Yūsuke Nakanishi

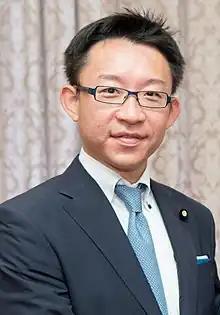
Nakanishi in 2017

Yūsuke Nakanishi is a Japanese politician who is a member of the House of Councillors of Japan.